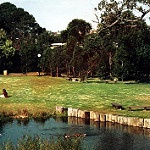
Label: buildings